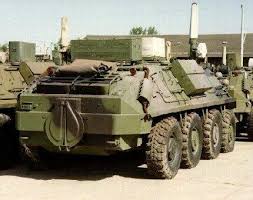
Label: BTR